Ford Motor Argentina

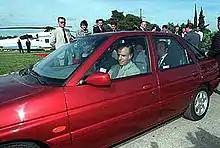
President Carlos Menem driving an Escort model in October 1996, during the ceremony in which the model was released in Argentina

Ford incorporated the production of Escort (European version) and Ranger pickup models.